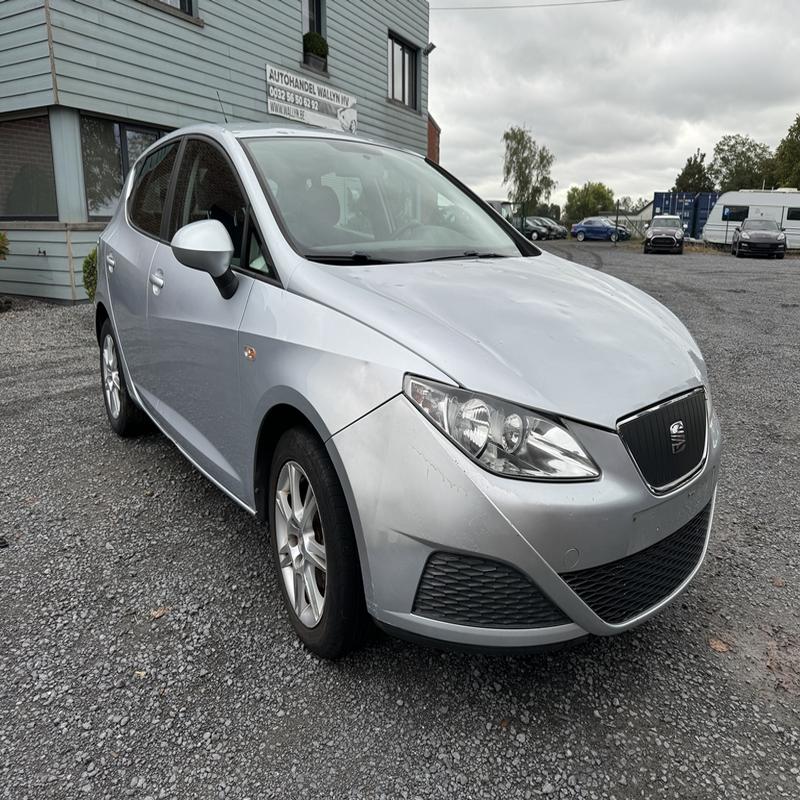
Aucun dommage détecté.
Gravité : aucun